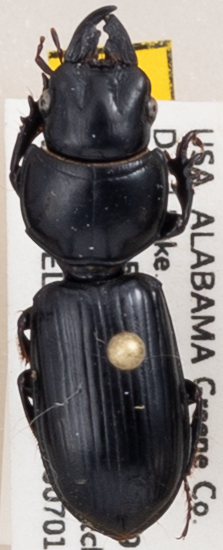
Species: Scarites subterraneus
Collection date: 2019-07-01
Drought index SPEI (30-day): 1.01
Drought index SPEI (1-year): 1.13
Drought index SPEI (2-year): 0.86